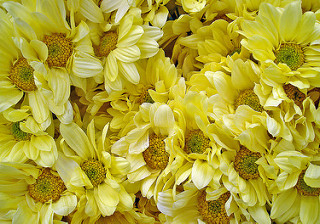
Flower: sunflower